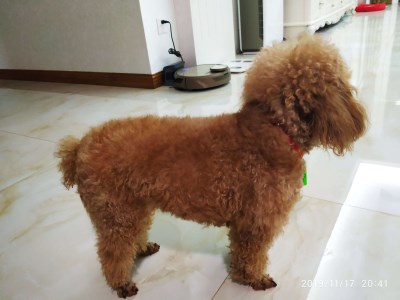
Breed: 7449-n000128-teddy